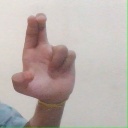
अक्षर: आ